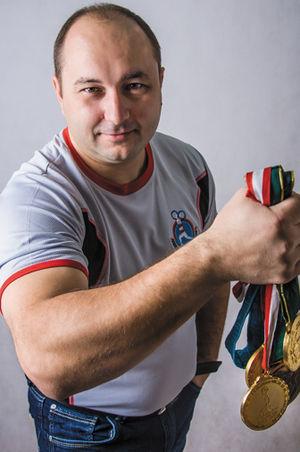
Alekseï Aleksandrovich Petrov, né le 8 septembre 1974 à Volgograd, est un haltérophile russe.